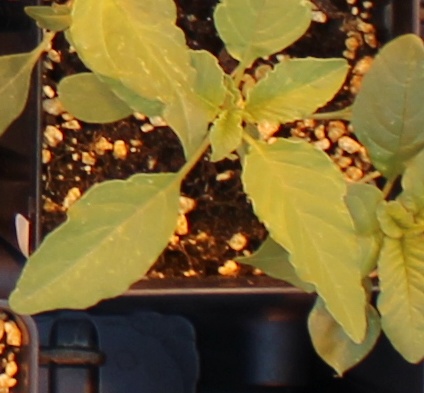
Label: Waterhemp